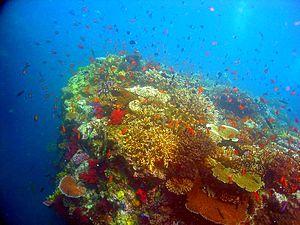
Au sens large, un puits de carbone ou puits CO₂ est un réservoir qui absorbe du carbone en circulation dans la biosphère. Ce carbone est alors piégé dans de la matière vivante puis par la suite plus ou moins durablement séquestré dans de la matière organique morte ou dans une roche « biogénique ». En contribuant à diminuer la quantité de CO₂ atmosphérique, les puits de carbone influent sur le climat planétaire et donc sur toutes les composantes de l'environnement qui dépendent du climat.
Un « corridor biologique sous-marin » est pour une espèce ou un groupe d'espèces mobiles et marines, sa zone de déplacement, ou un « couloir » de déplacement utilisés par un large groupe d'espèce.